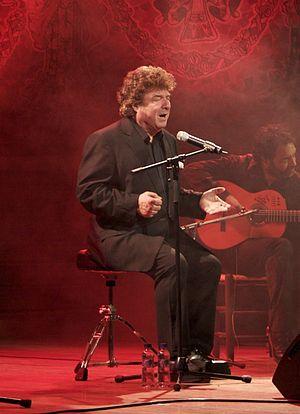
Enrique Morente Cotelo, plus connu sous le nom de Enrique Morente, né à Grenade le 25 décembre 1942 et mort le 13 décembre 2010 à Madrid, est un chanteur espagnol de flamenco et une figure controversée du flamenco moderne.
Le flamenco nuevo constitue une évolution de la musique flamenca, mené par une génération héritière de la révolution initiée par Paco de Lucía et Camarón de la Isla. Mélangeant le flamenco traditionnel à des courants musicaux des XXᵉ siècle et XXIᵉ siècle tels que la rumba, la pop, le rock, le jazz ou encore les musiques électroniques, il est une nouvelle étape dans le processus d'universalisation que vit le flamenco depuis le début des années 1970.
Le flamenco est un genre musical et une danse datant du XVIIIᵉ siècle qui se danse seul, créé par le peuple andalou, sur la base d'un folklore populaire issu des diverses cultures qui s'épanouiront au long des siècles en Andalousie.